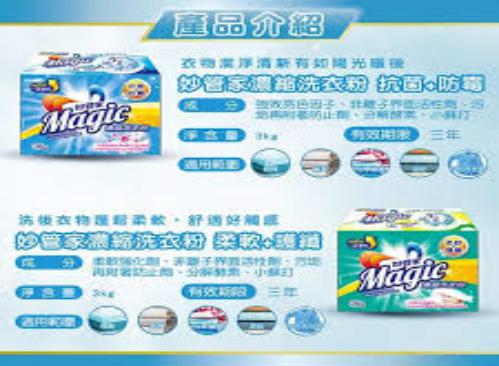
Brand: magicamah
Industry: Necessities